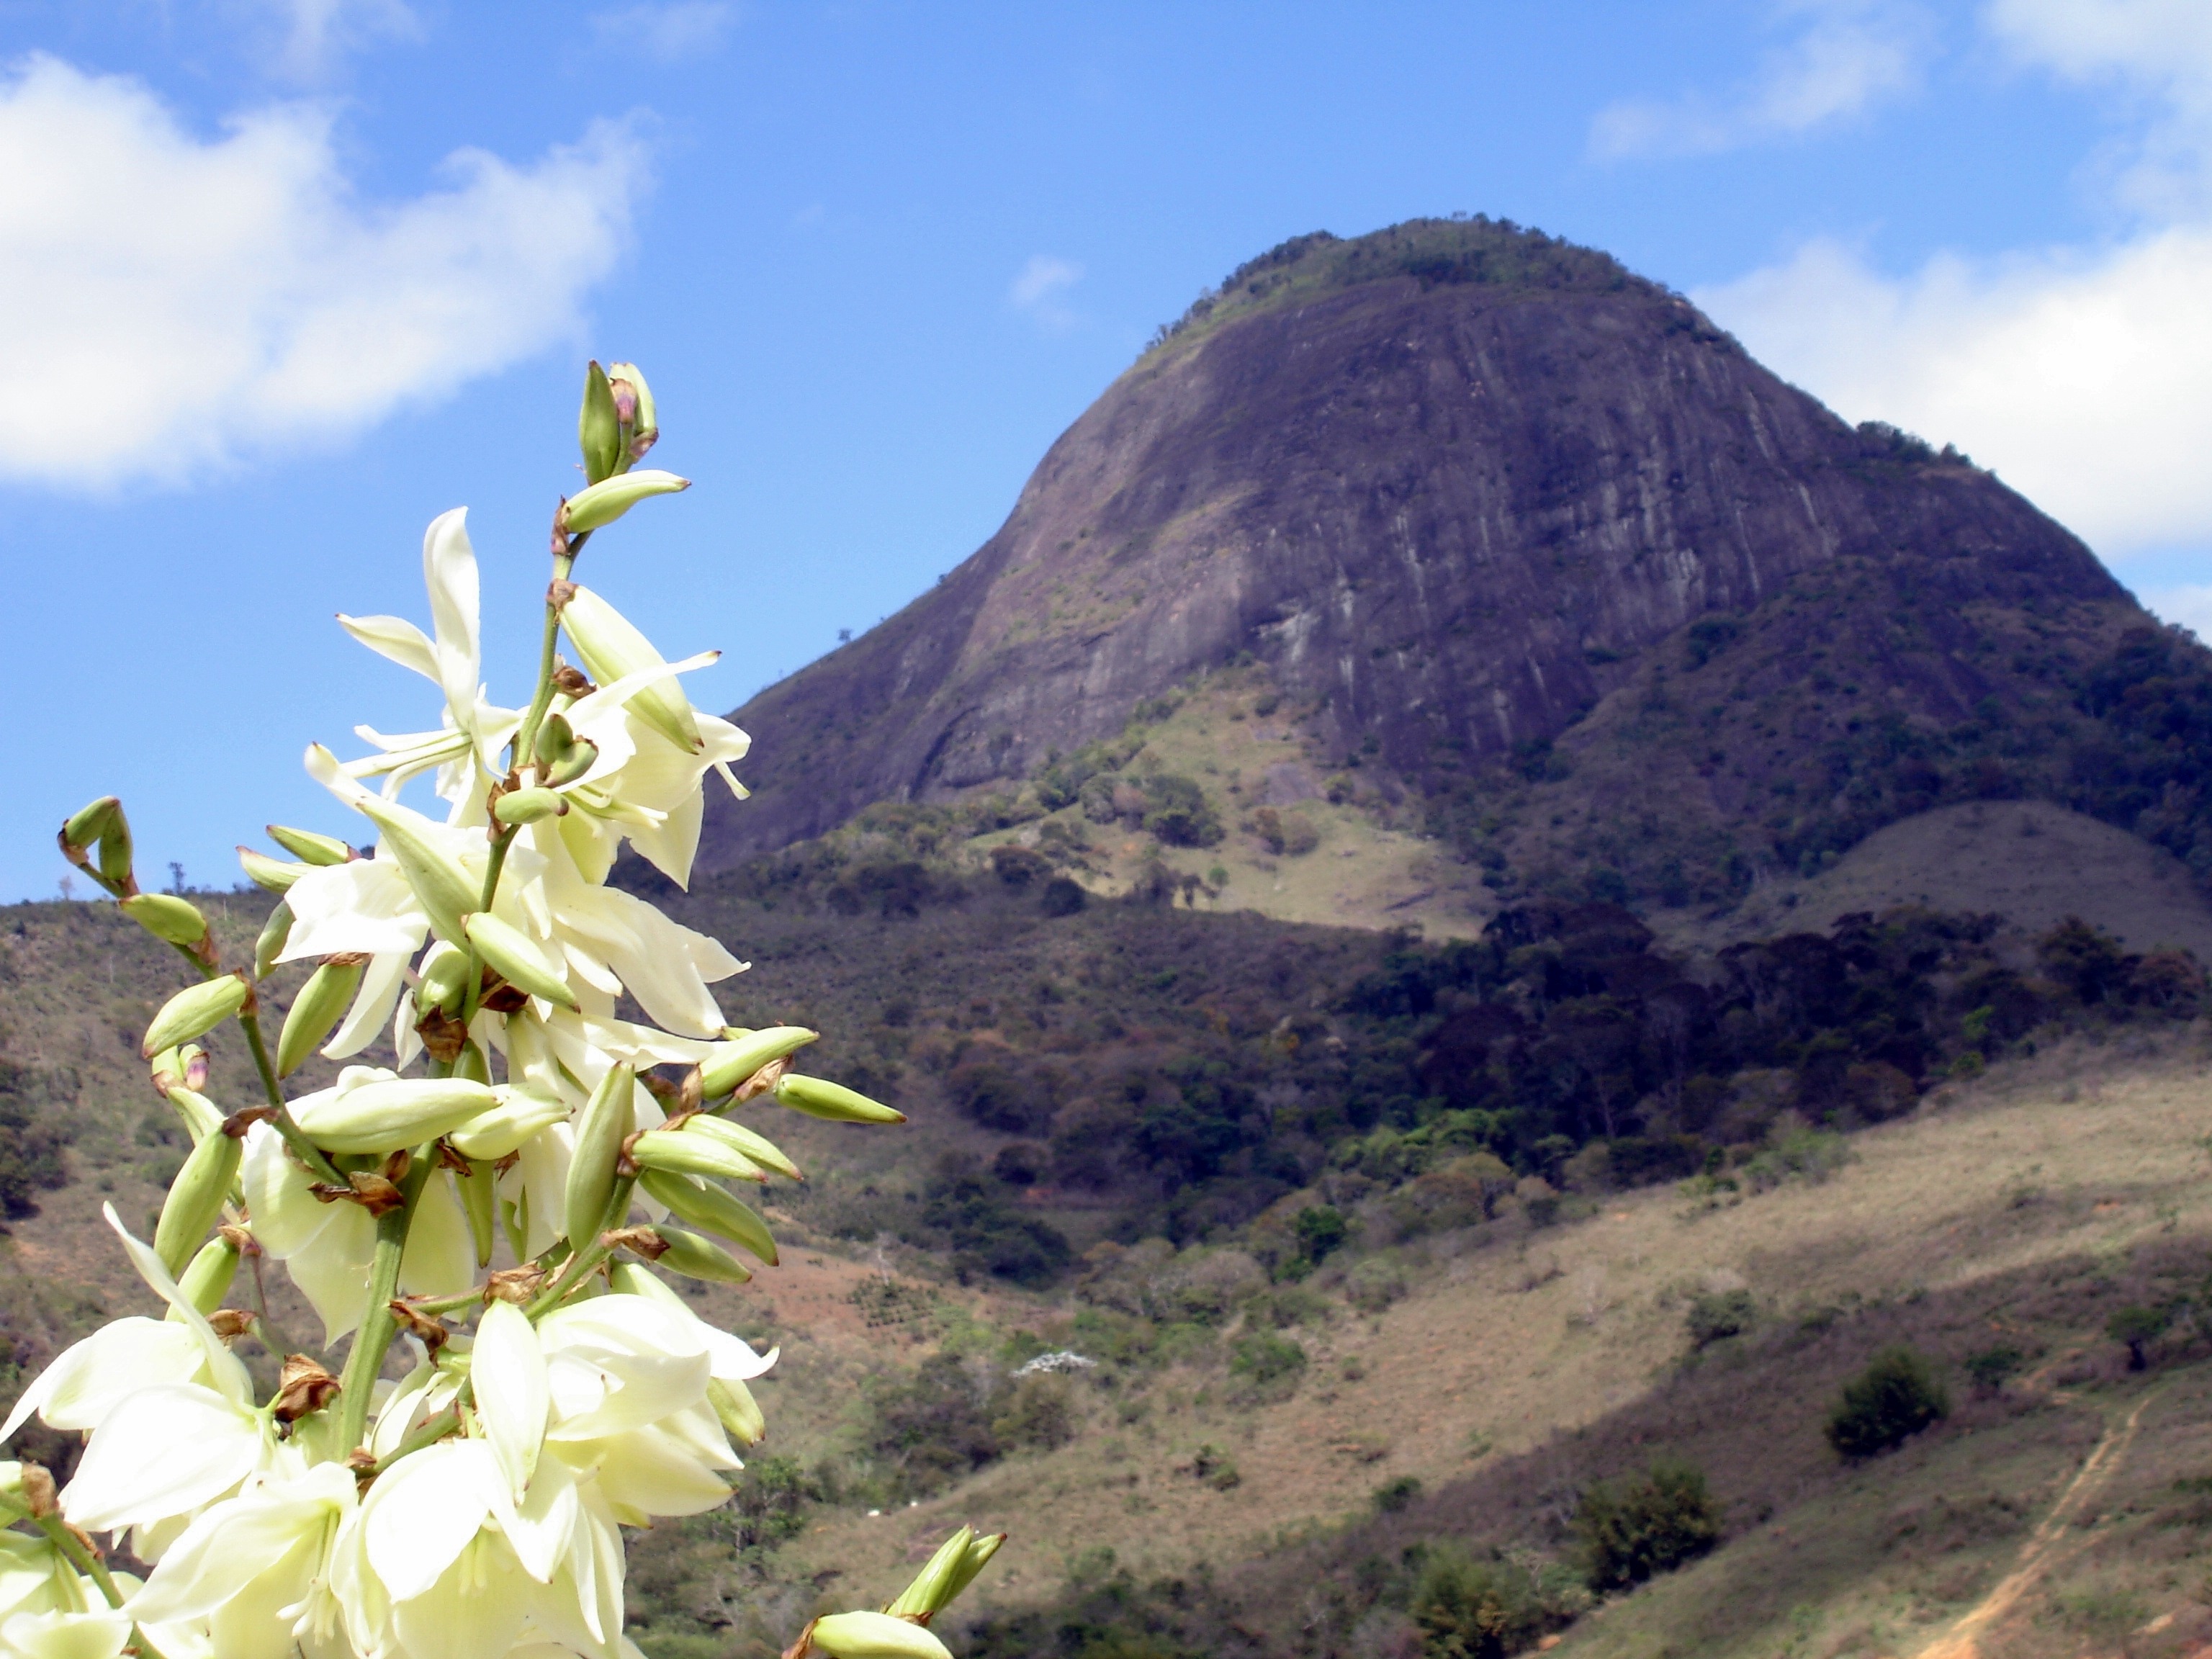
landscape, tree, nature, mountain, plant, sky, hill, flower, mountain range, stone, green, tourism, national park, flora, ridge, wildflower, vegetation, beauty, brazil, fell, hill station, white lily, mountainous landforms, shrubland, pedra bonita mg, plant community, mount scenery